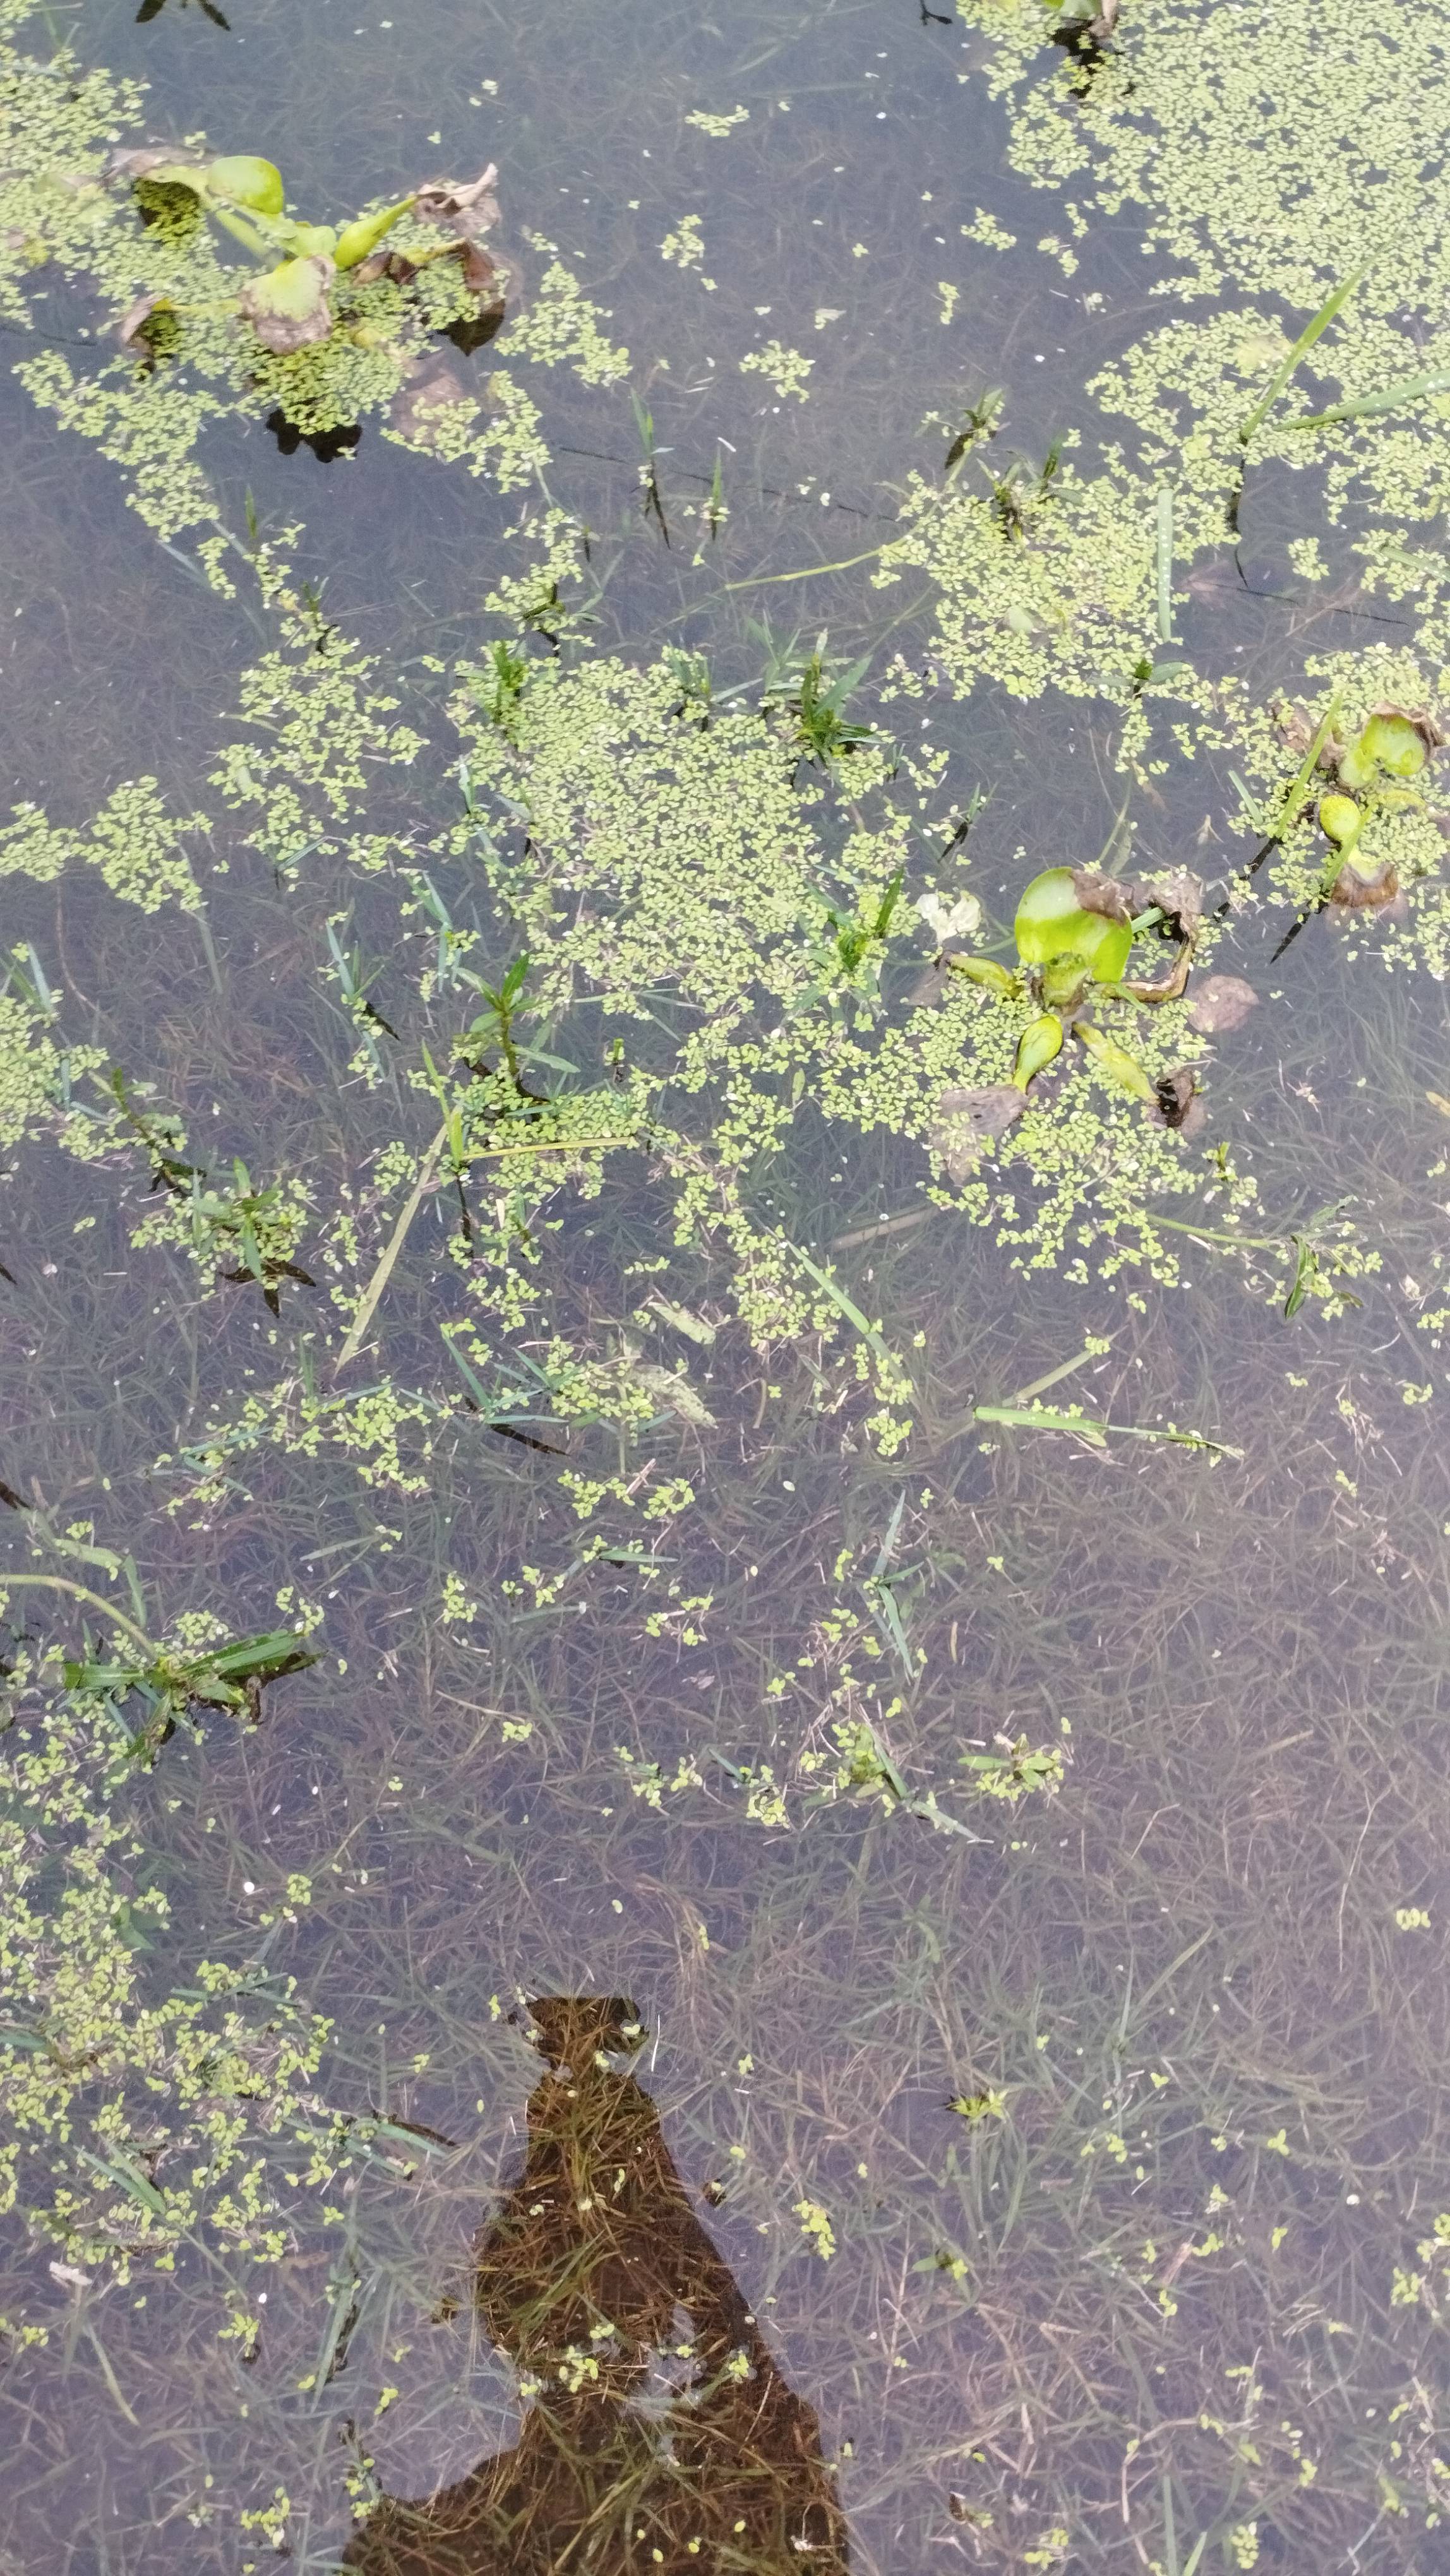
Species: Common Duckweeds (Lemna minor)